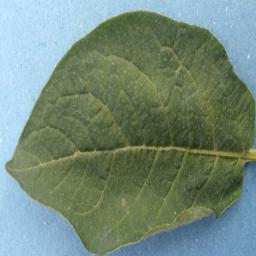
Label: Potato___Healthy